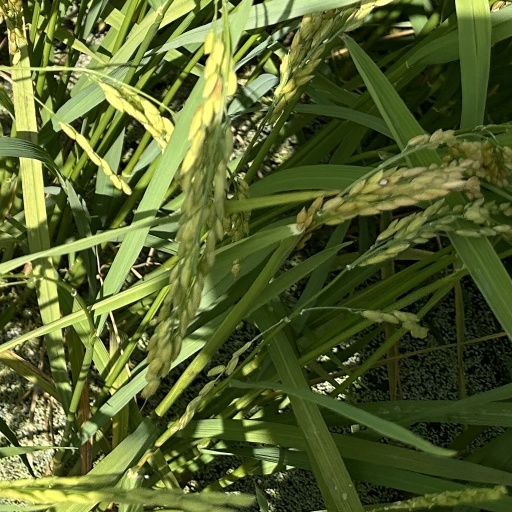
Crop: rice